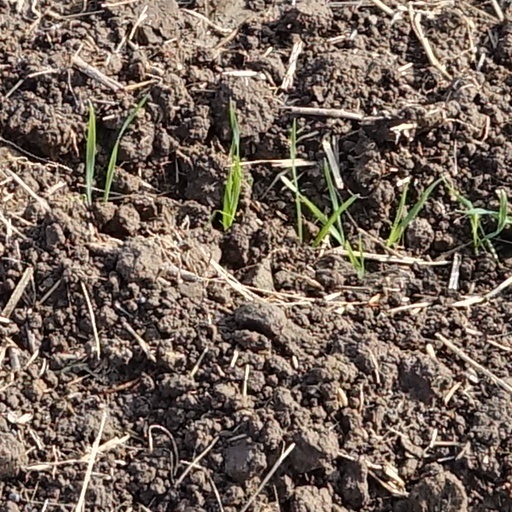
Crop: wheat